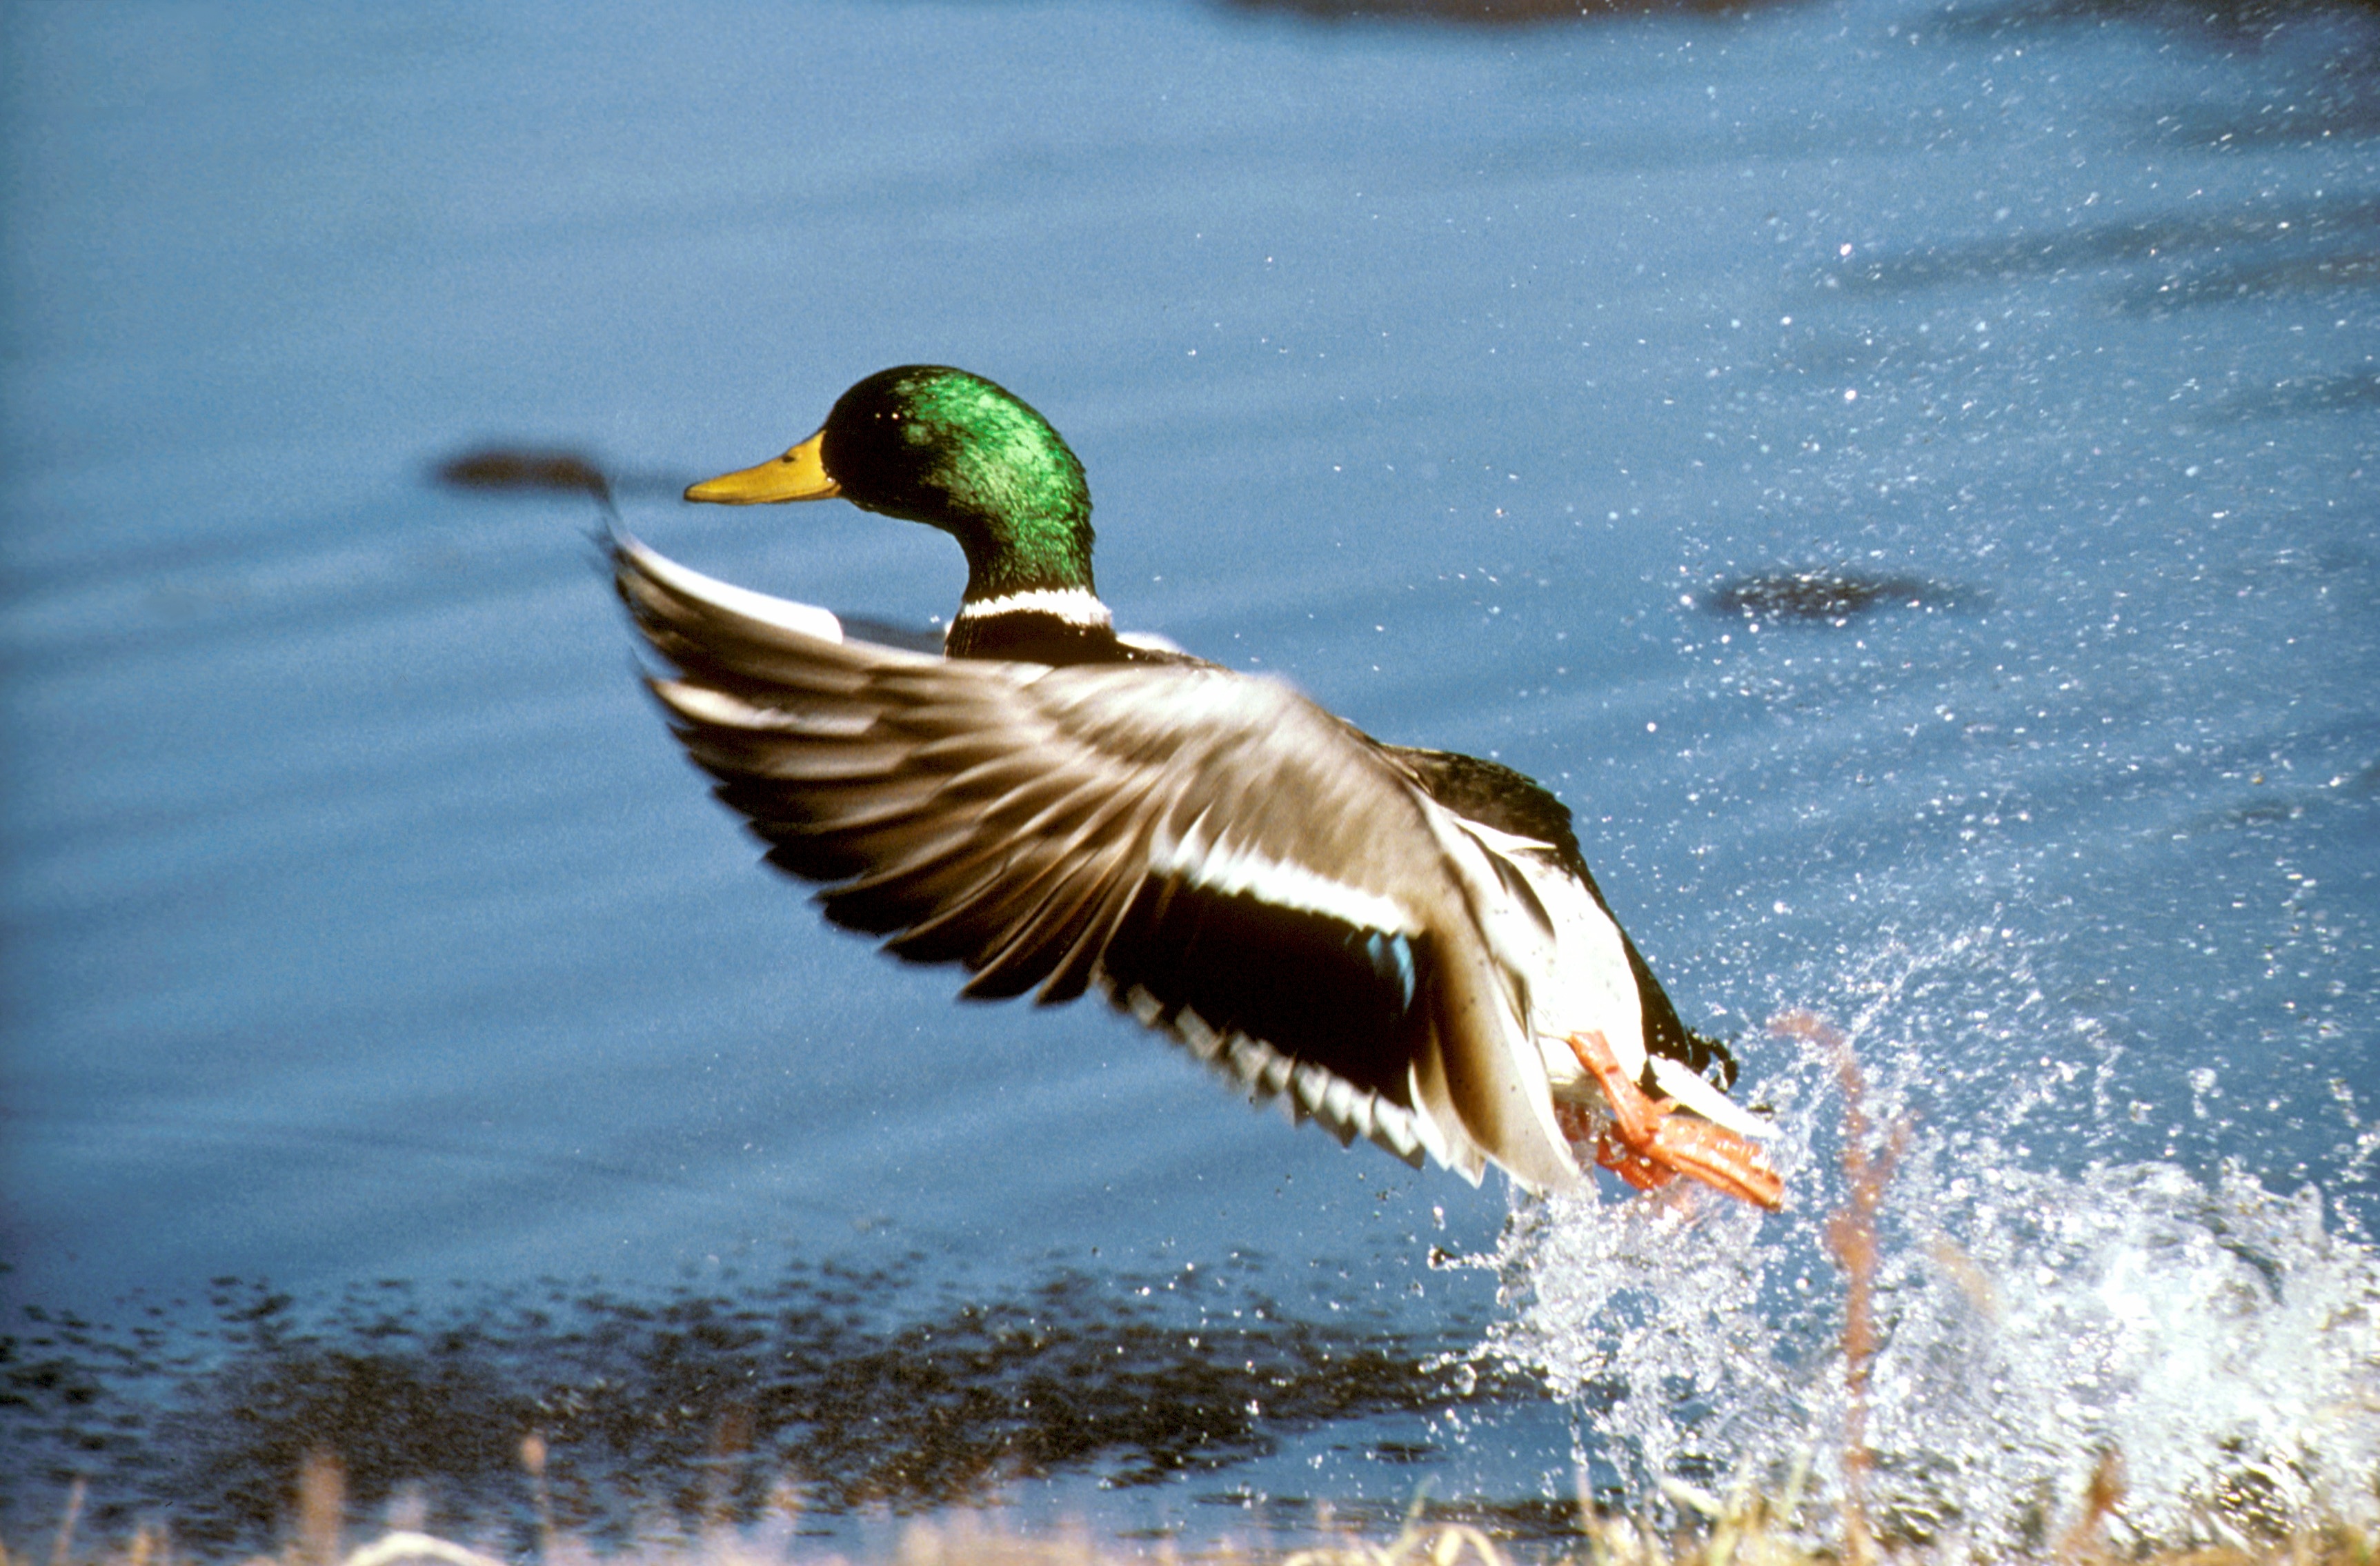
water, nature, bird, wing, flying, male, wildlife, beak, flight, colorful, fauna, poultry, drake, duck, vertebrate, waterfowl, water bird, mallard, ducks geese and swans